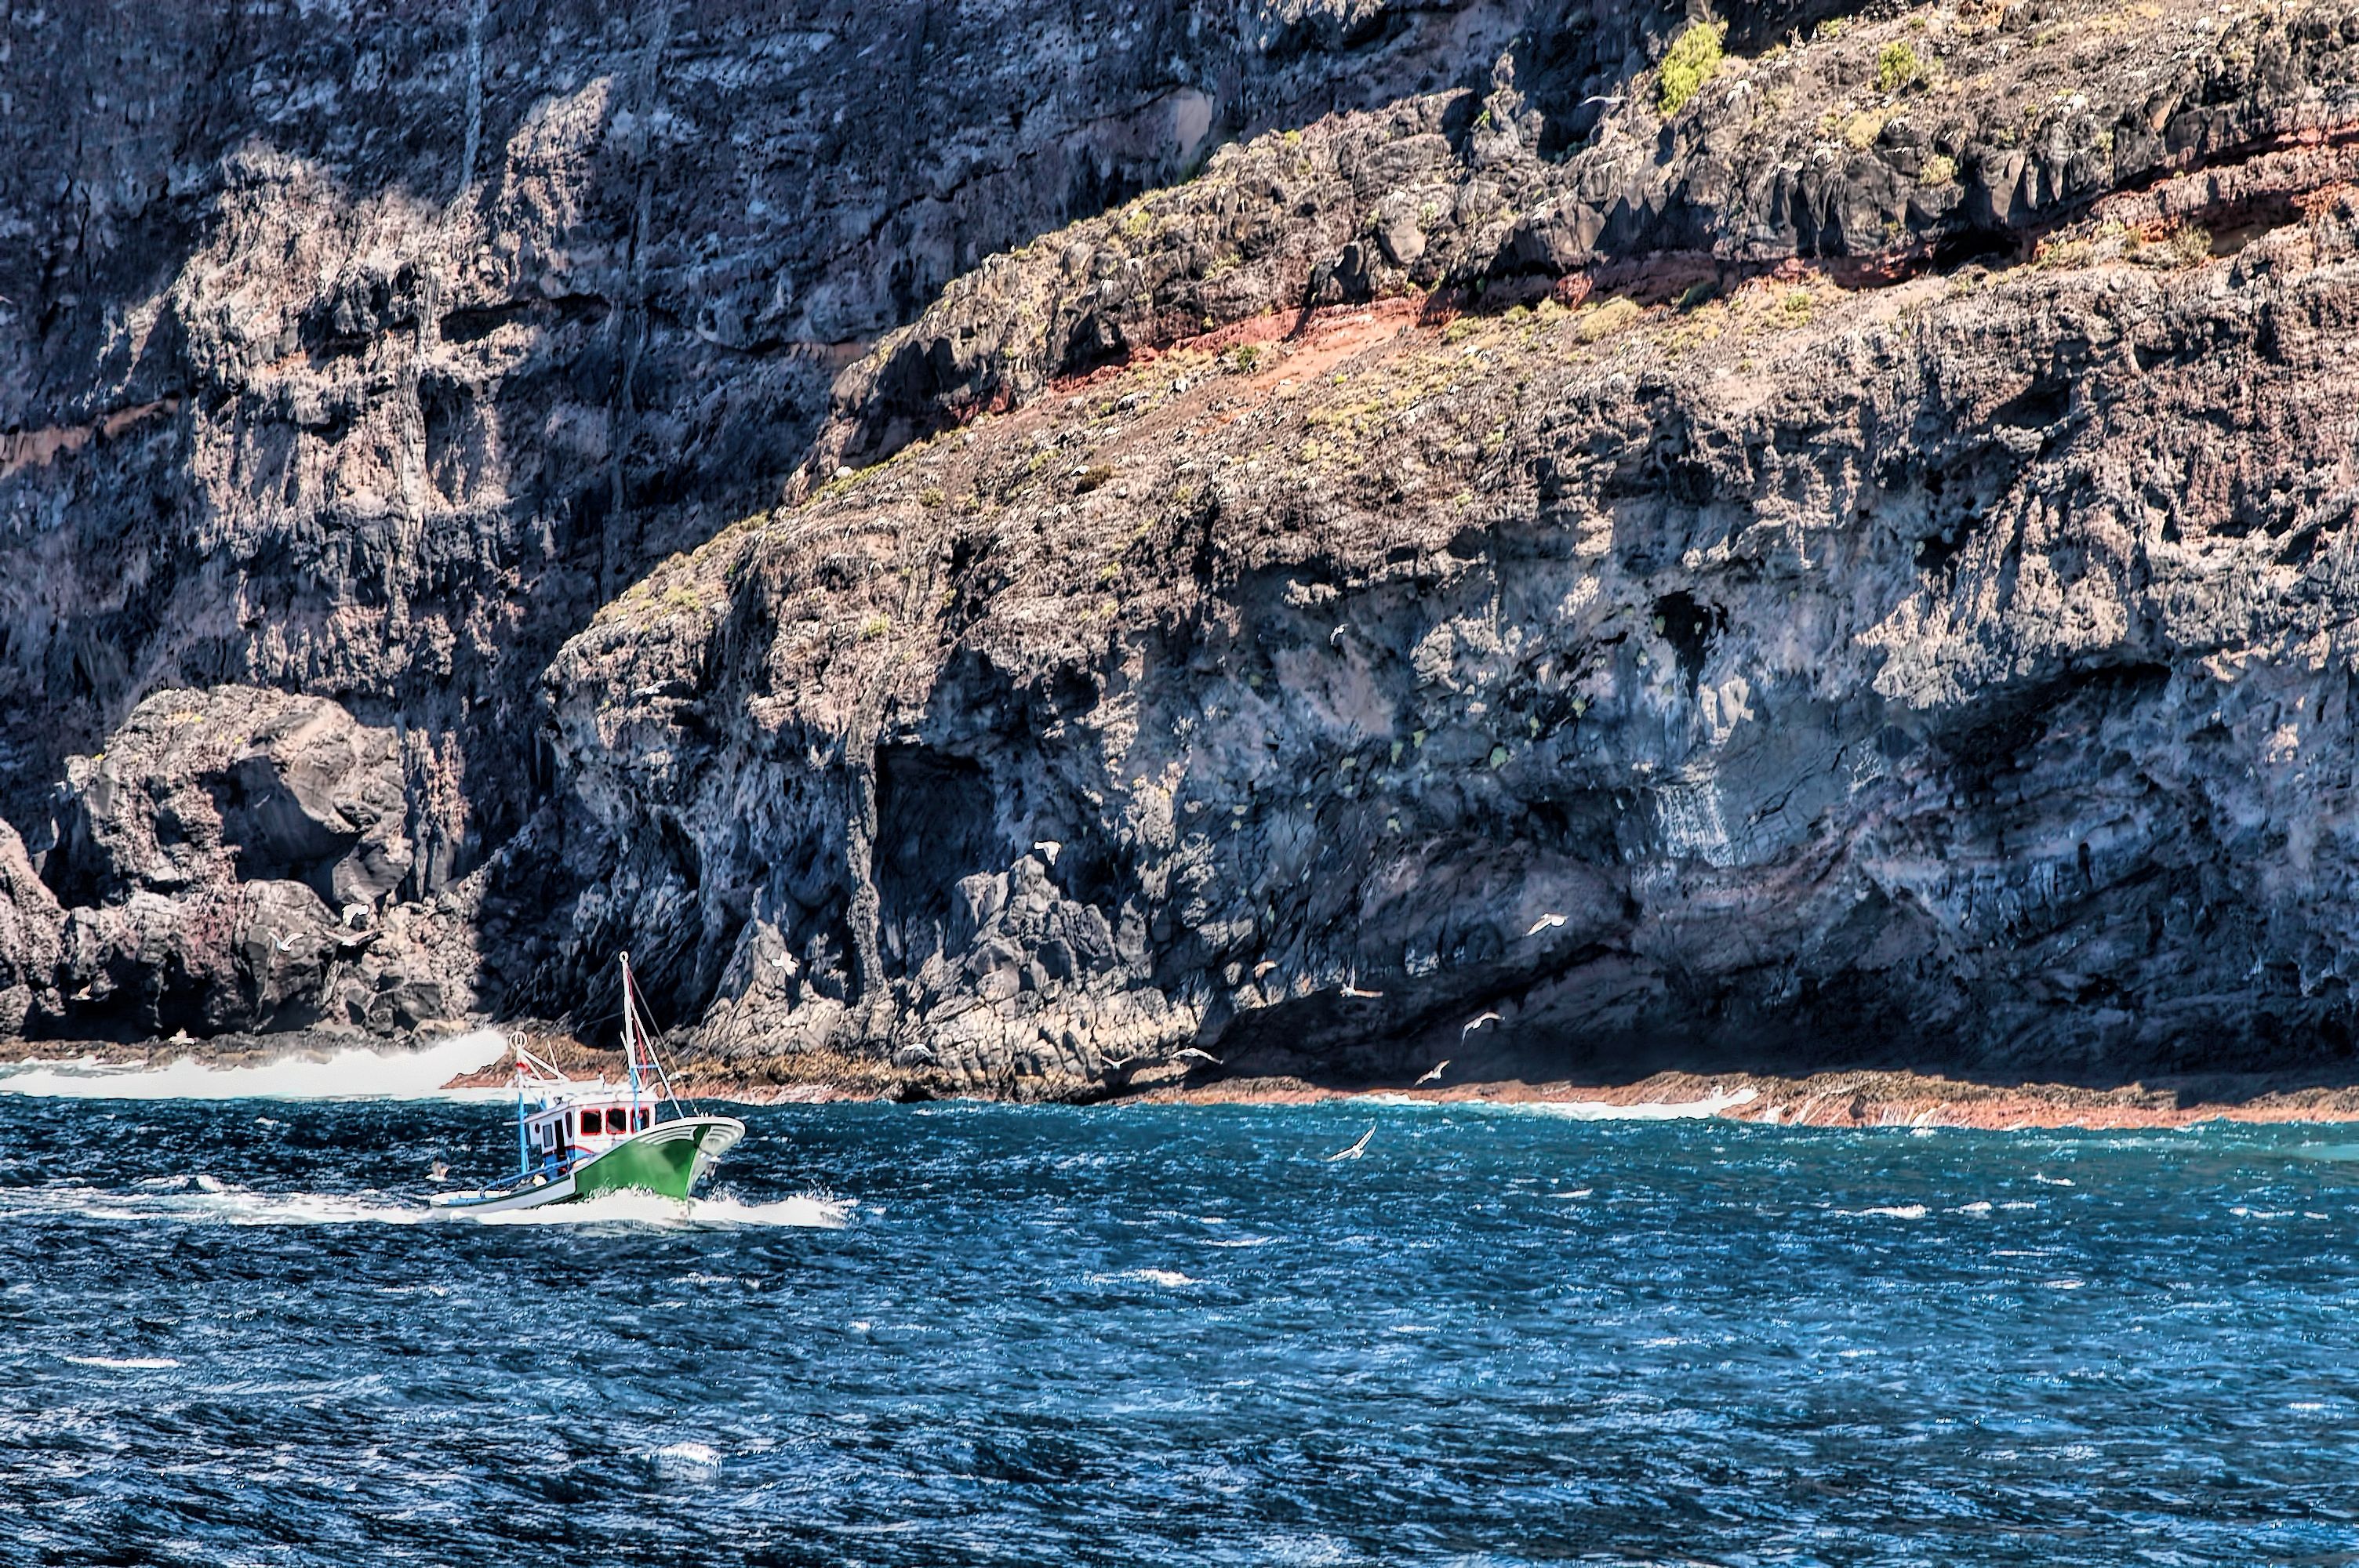
sea, coast, rock, shore, wave, cliff, cove, vehicle, bay, rapid, terrain, geology, cape, landform, geographical feature